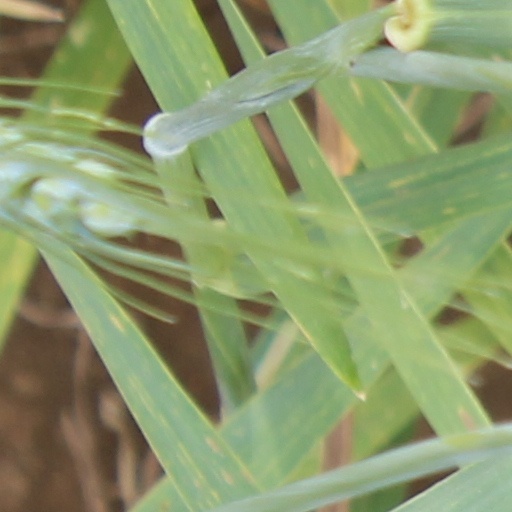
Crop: wheat